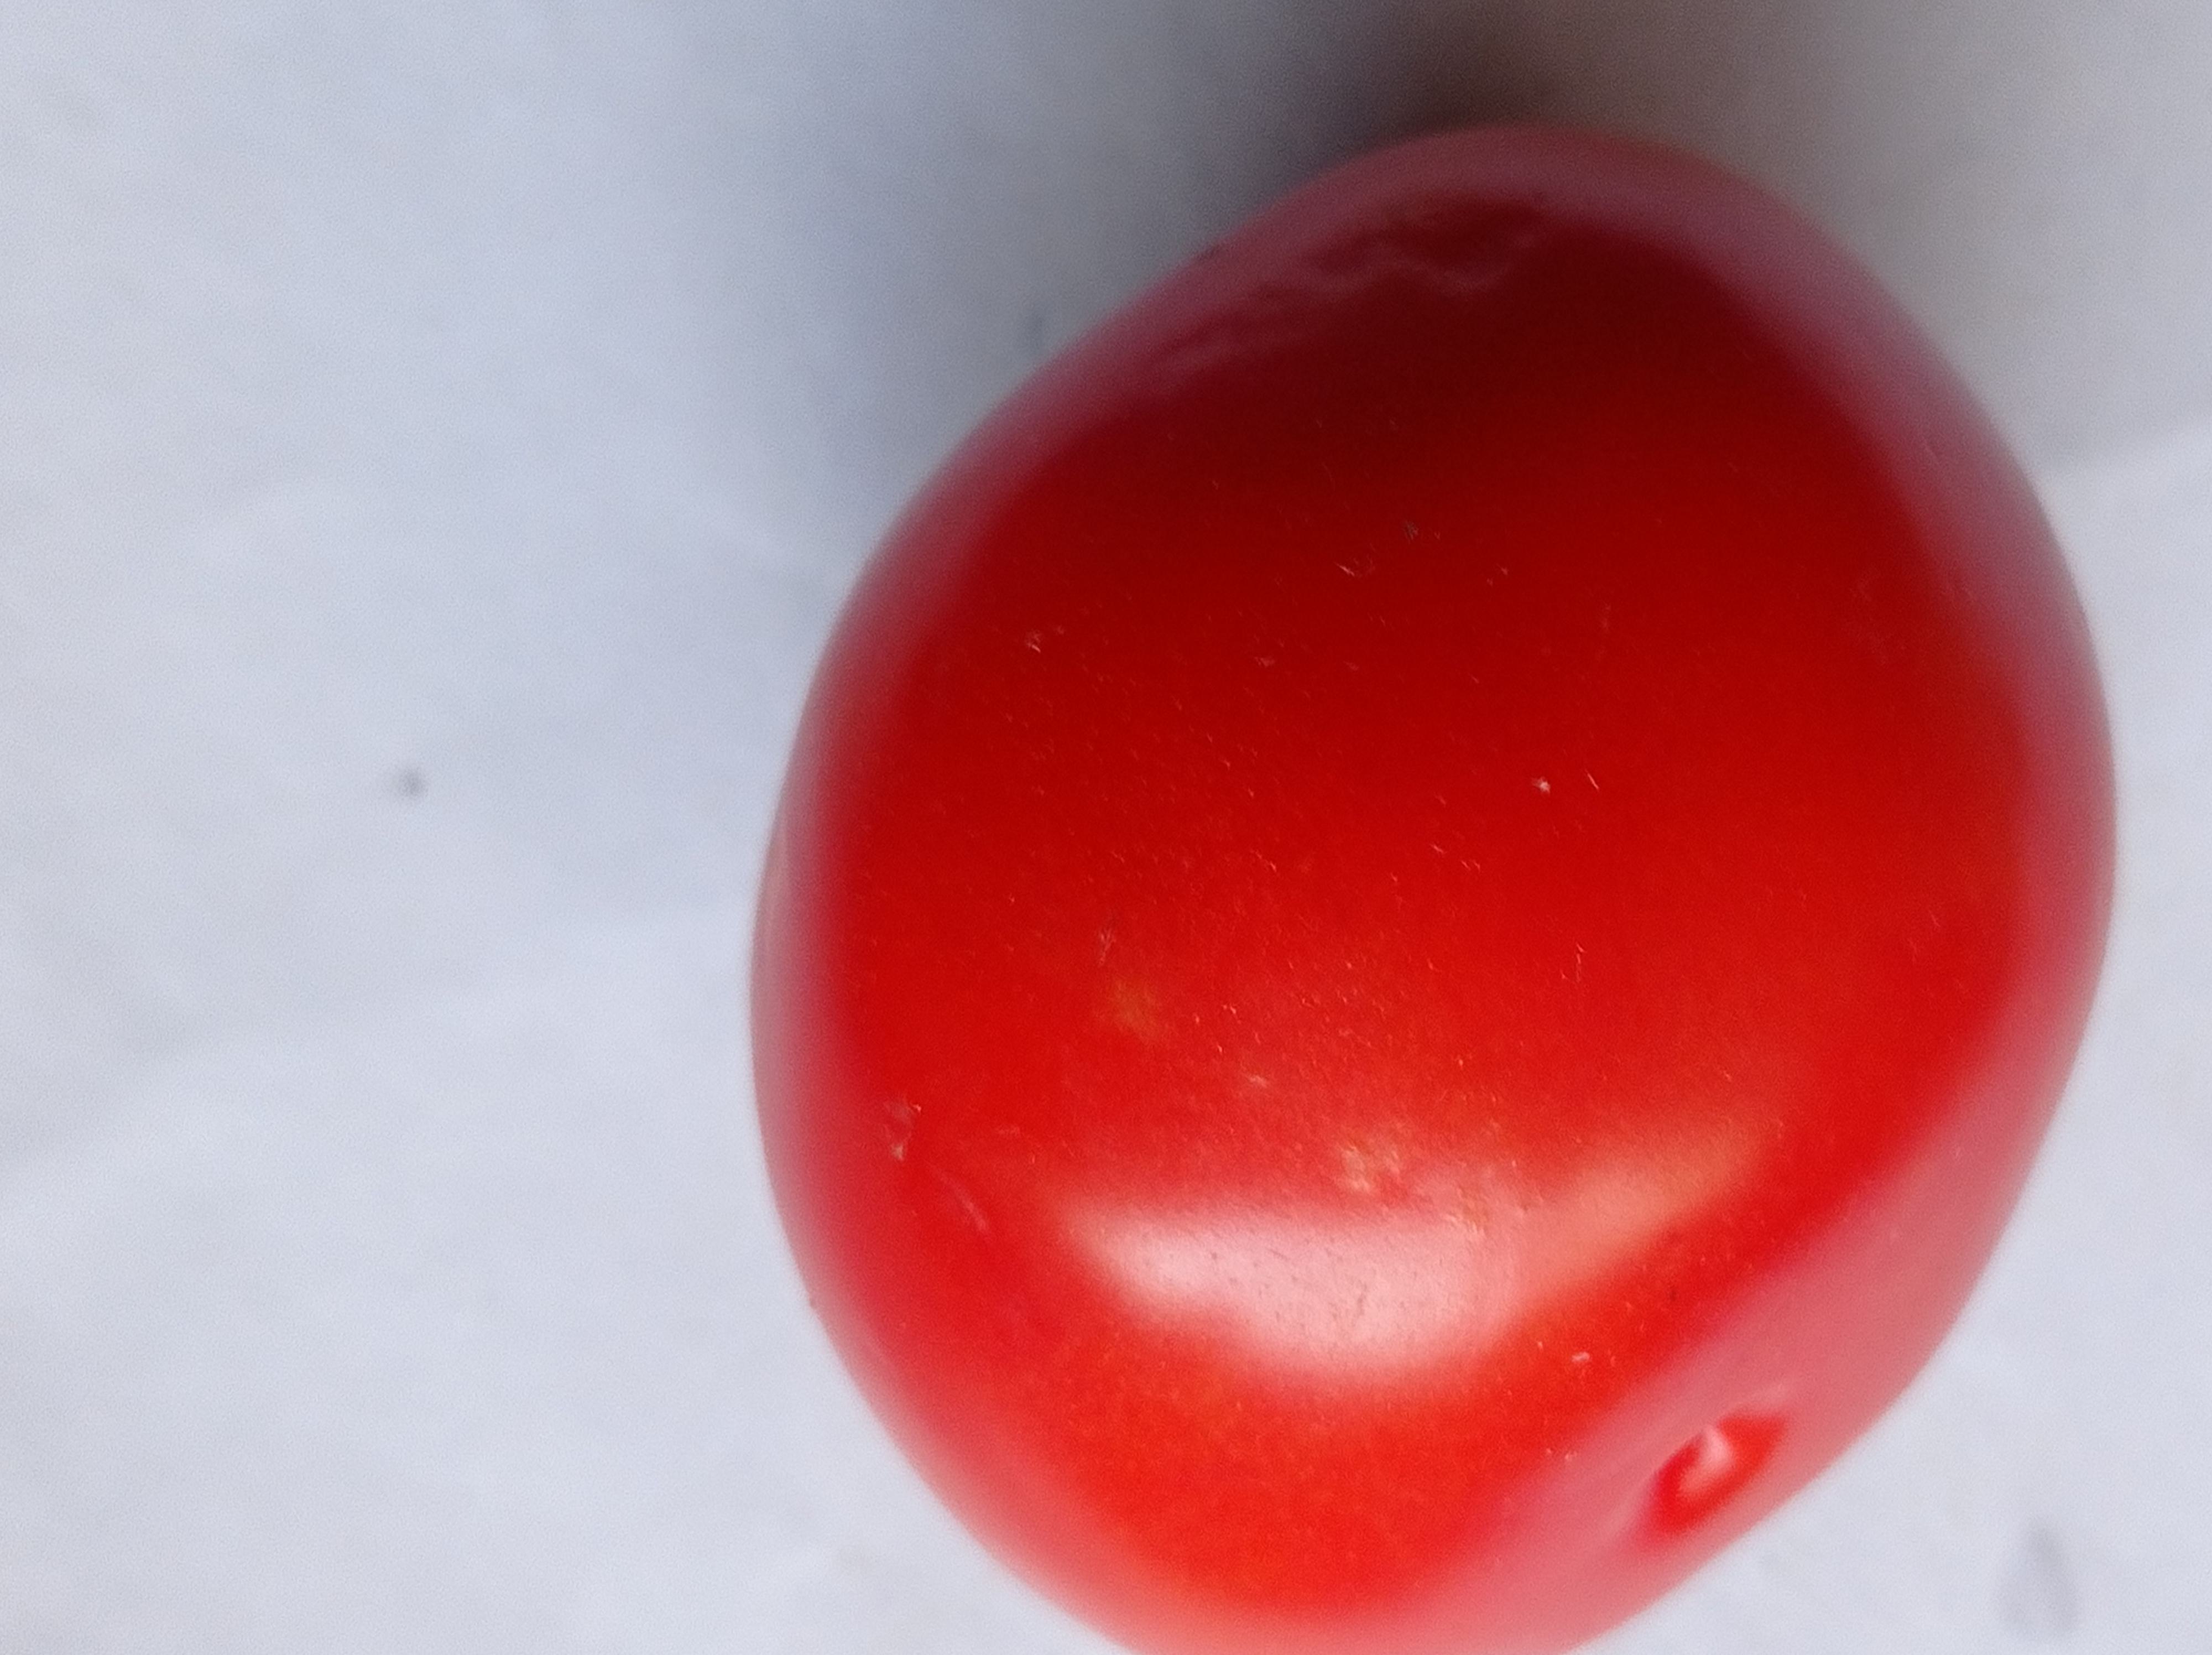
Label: Fresh